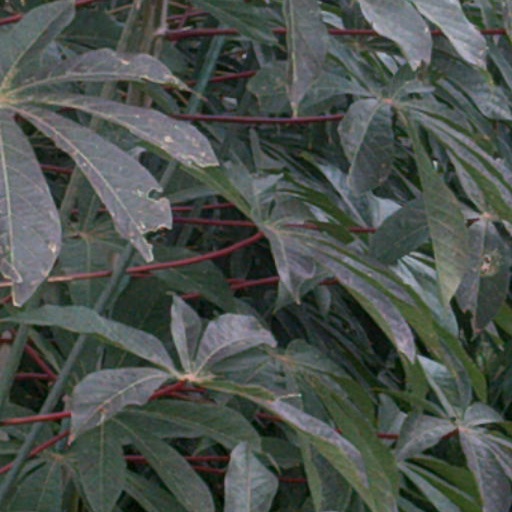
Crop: cassava